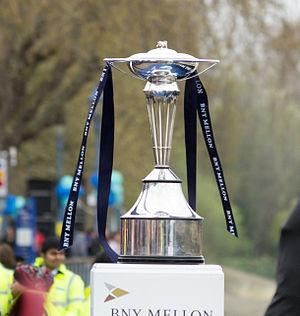
The Boat Race est une célèbre course d'aviron qui se court tous les ans au printemps entre les universités de Cambridge et d'Oxford sur la Tamise à Londres au Royaume-Uni. Cet événement est très populaire parmi les anciens de ces universités mais également pour les amateurs d'aviron ainsi que le grand public. Le nombre de spectateurs sur les berges de la Tamise est estimé à environ 500 000. En 2004, la retransmission télévisée a été suivie par un peu plus de cinq cents millions de téléspectateurs. Ceci en fait un des événements sportifs les plus suivis au monde. La première course remonte au 10 juin 1829 et se court tous les ans depuis 1856, sauf pendant les deux guerres mondiales et en 2020 du fait de la crise du Covid-19.